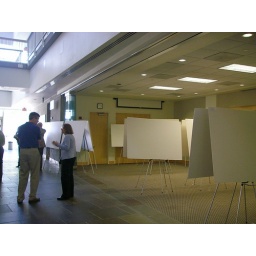
Moveable glass wall at breakout/conference room. Located in the Atrium.